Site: brandenburg
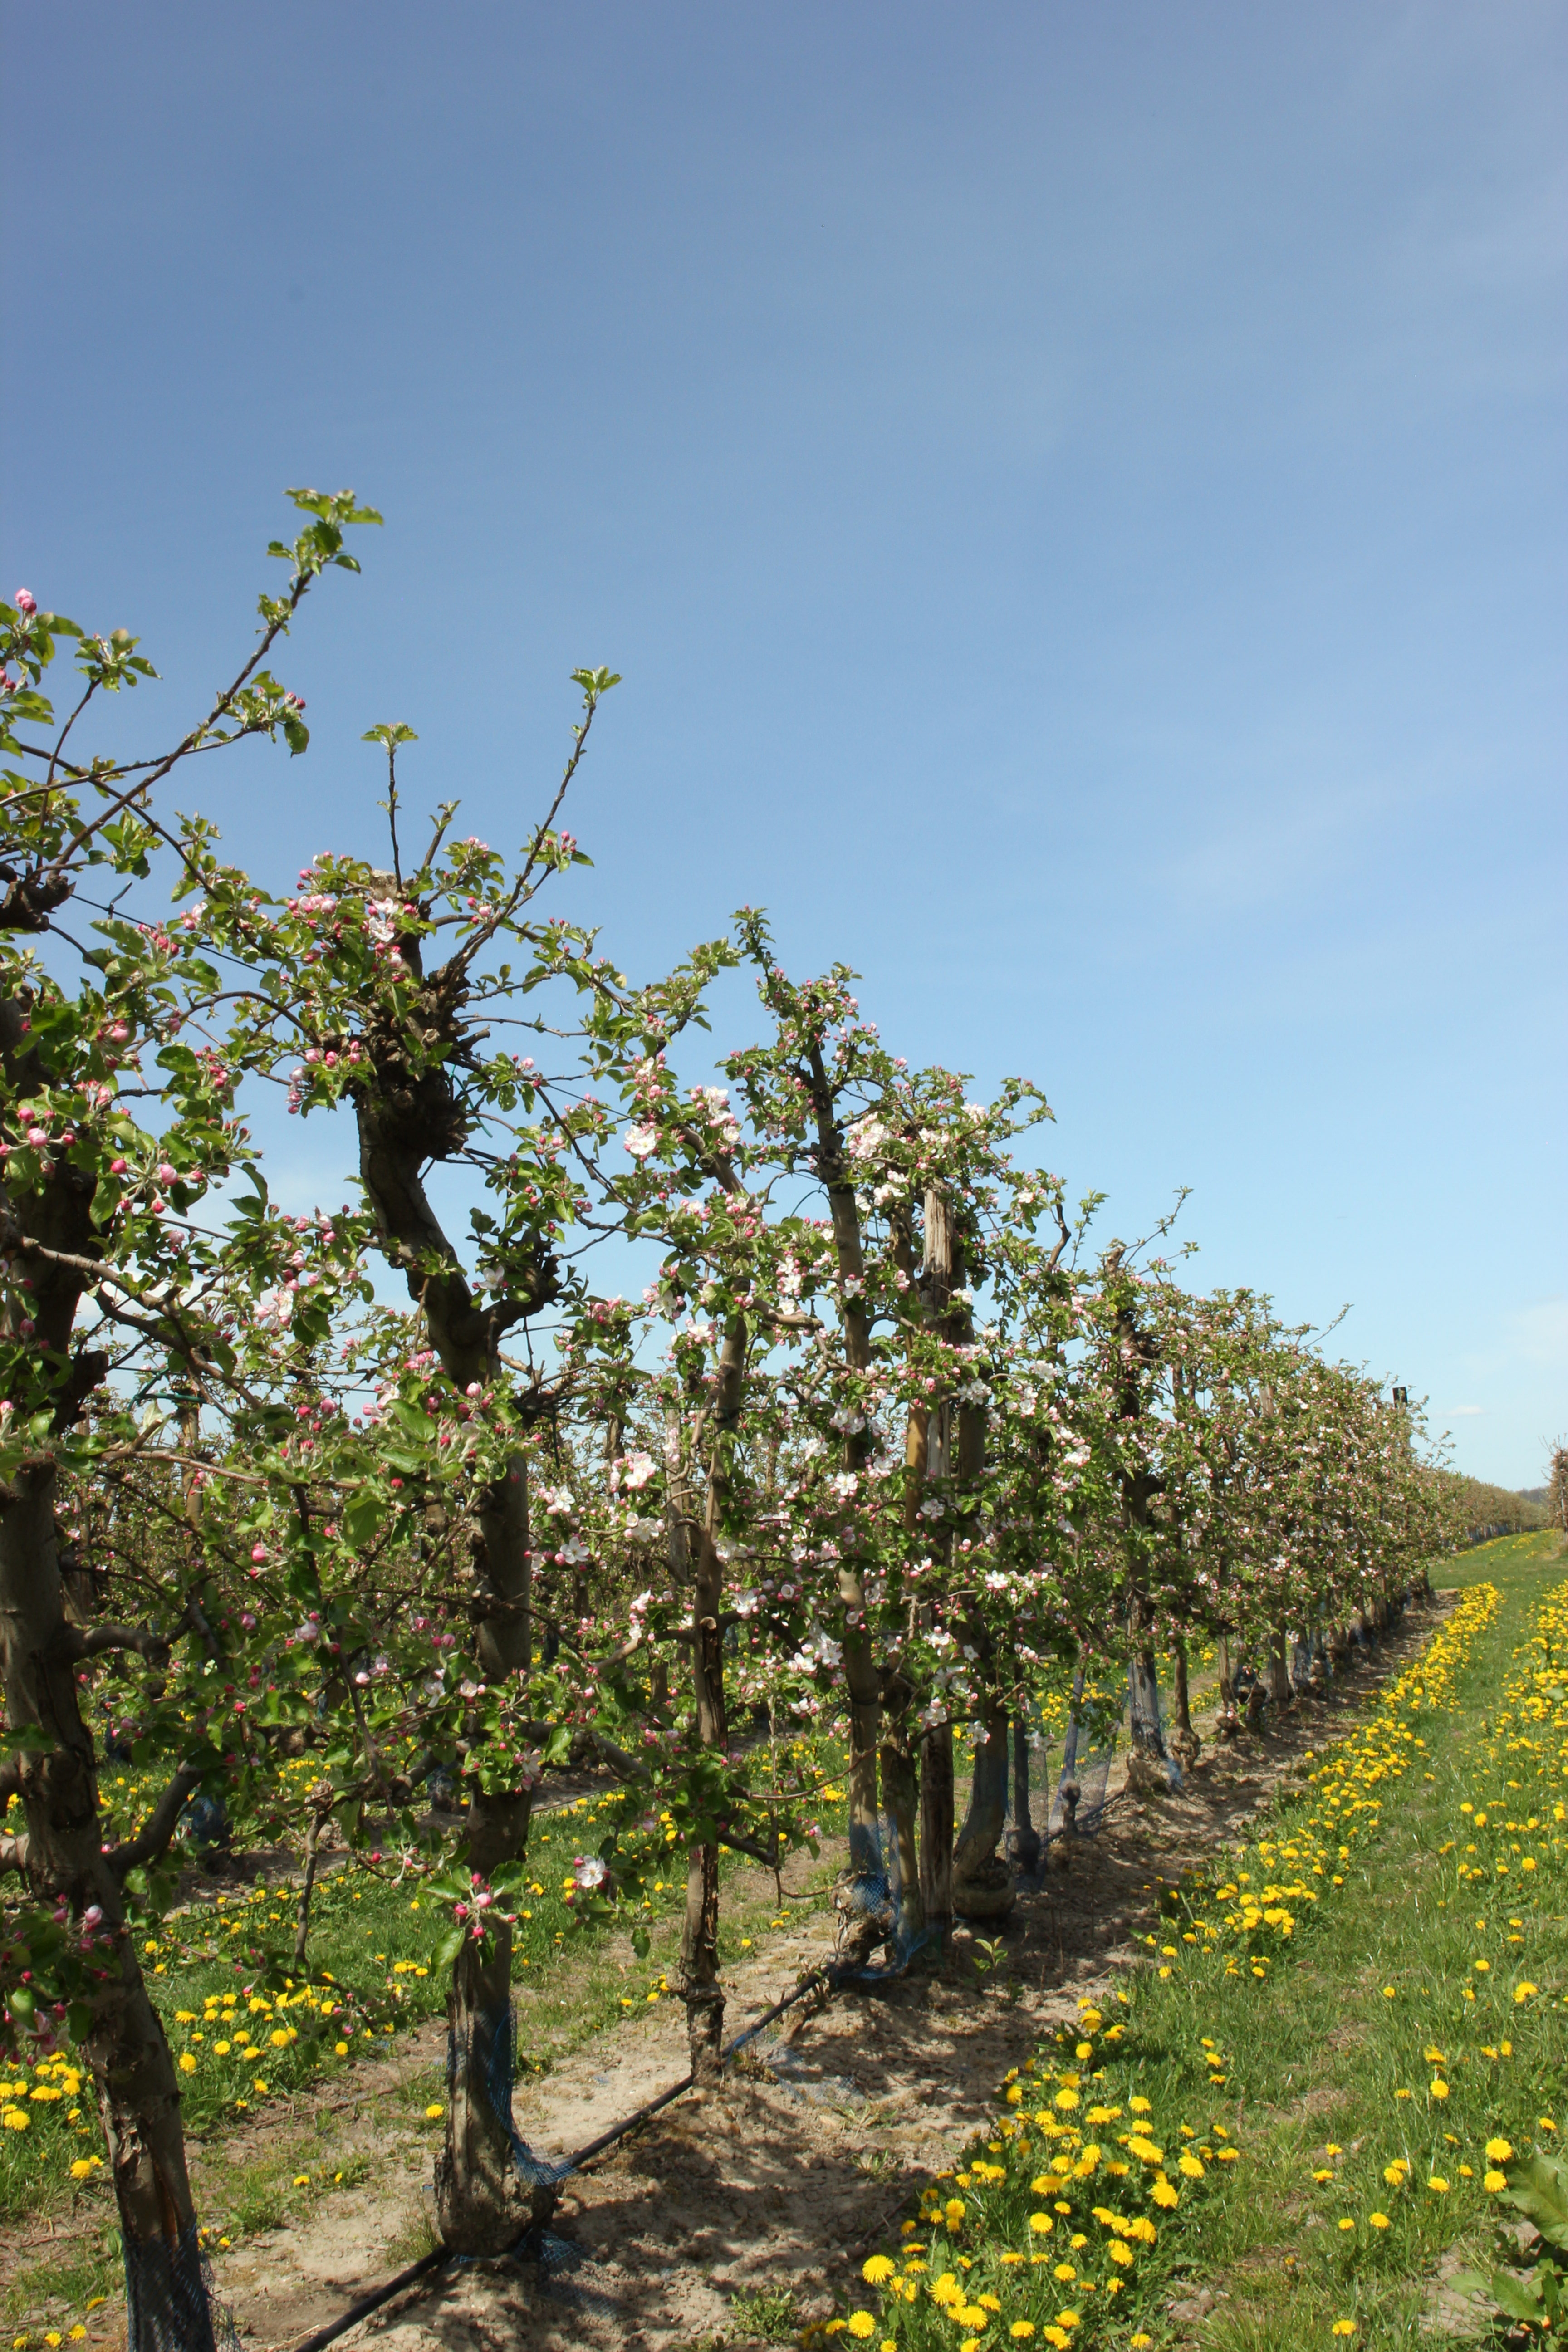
Growth stage (BBCH 57): Inflorescence emergence